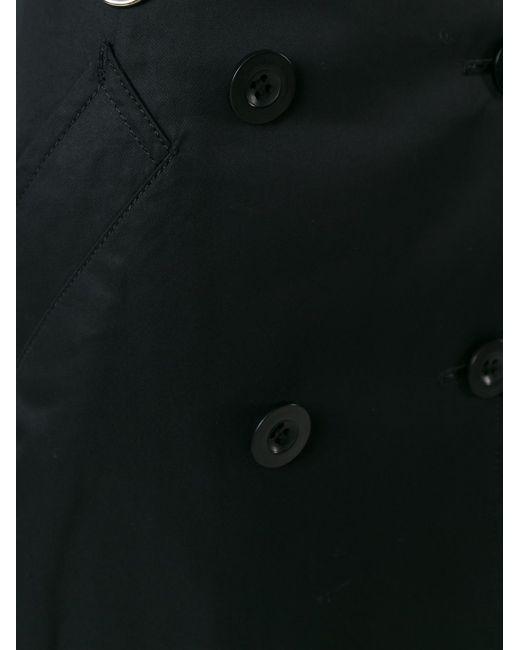
Lässige Button-Down-Jacke aus schwarzer Baumwolle